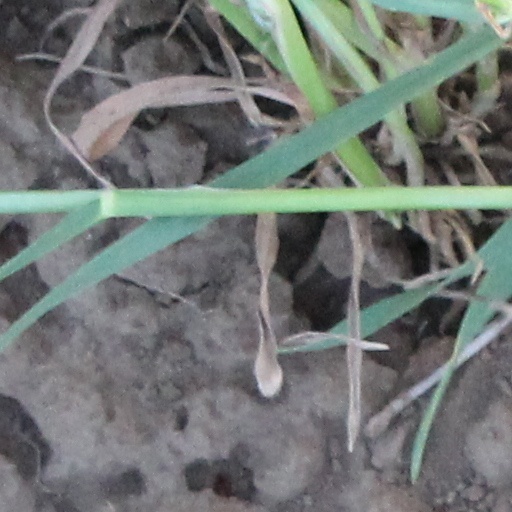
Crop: wheat